Pumpkin

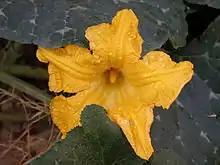
A pumpkin flower, one of the edible parts of the plant

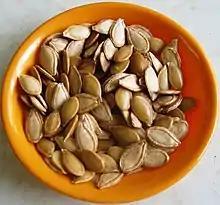
Pumpkin seeds (matured)

Most parts of the pumpkin plant are edible, including the fleshy shell, the seeds, the leaves, and the flowers. When ripe, the pumpkin can be boiled, steamed, or roasted.